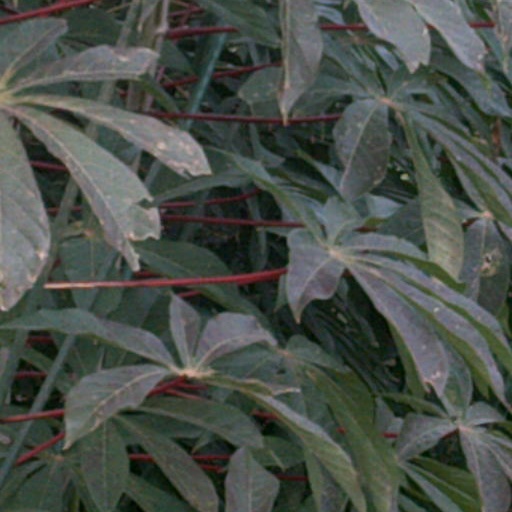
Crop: cassava